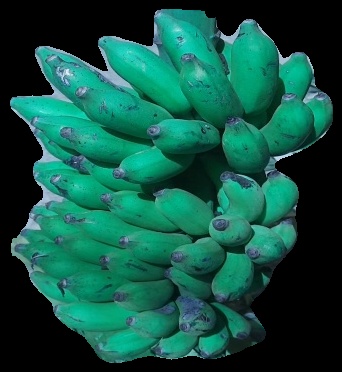
Variety: elakki-bale
Grade: grade3